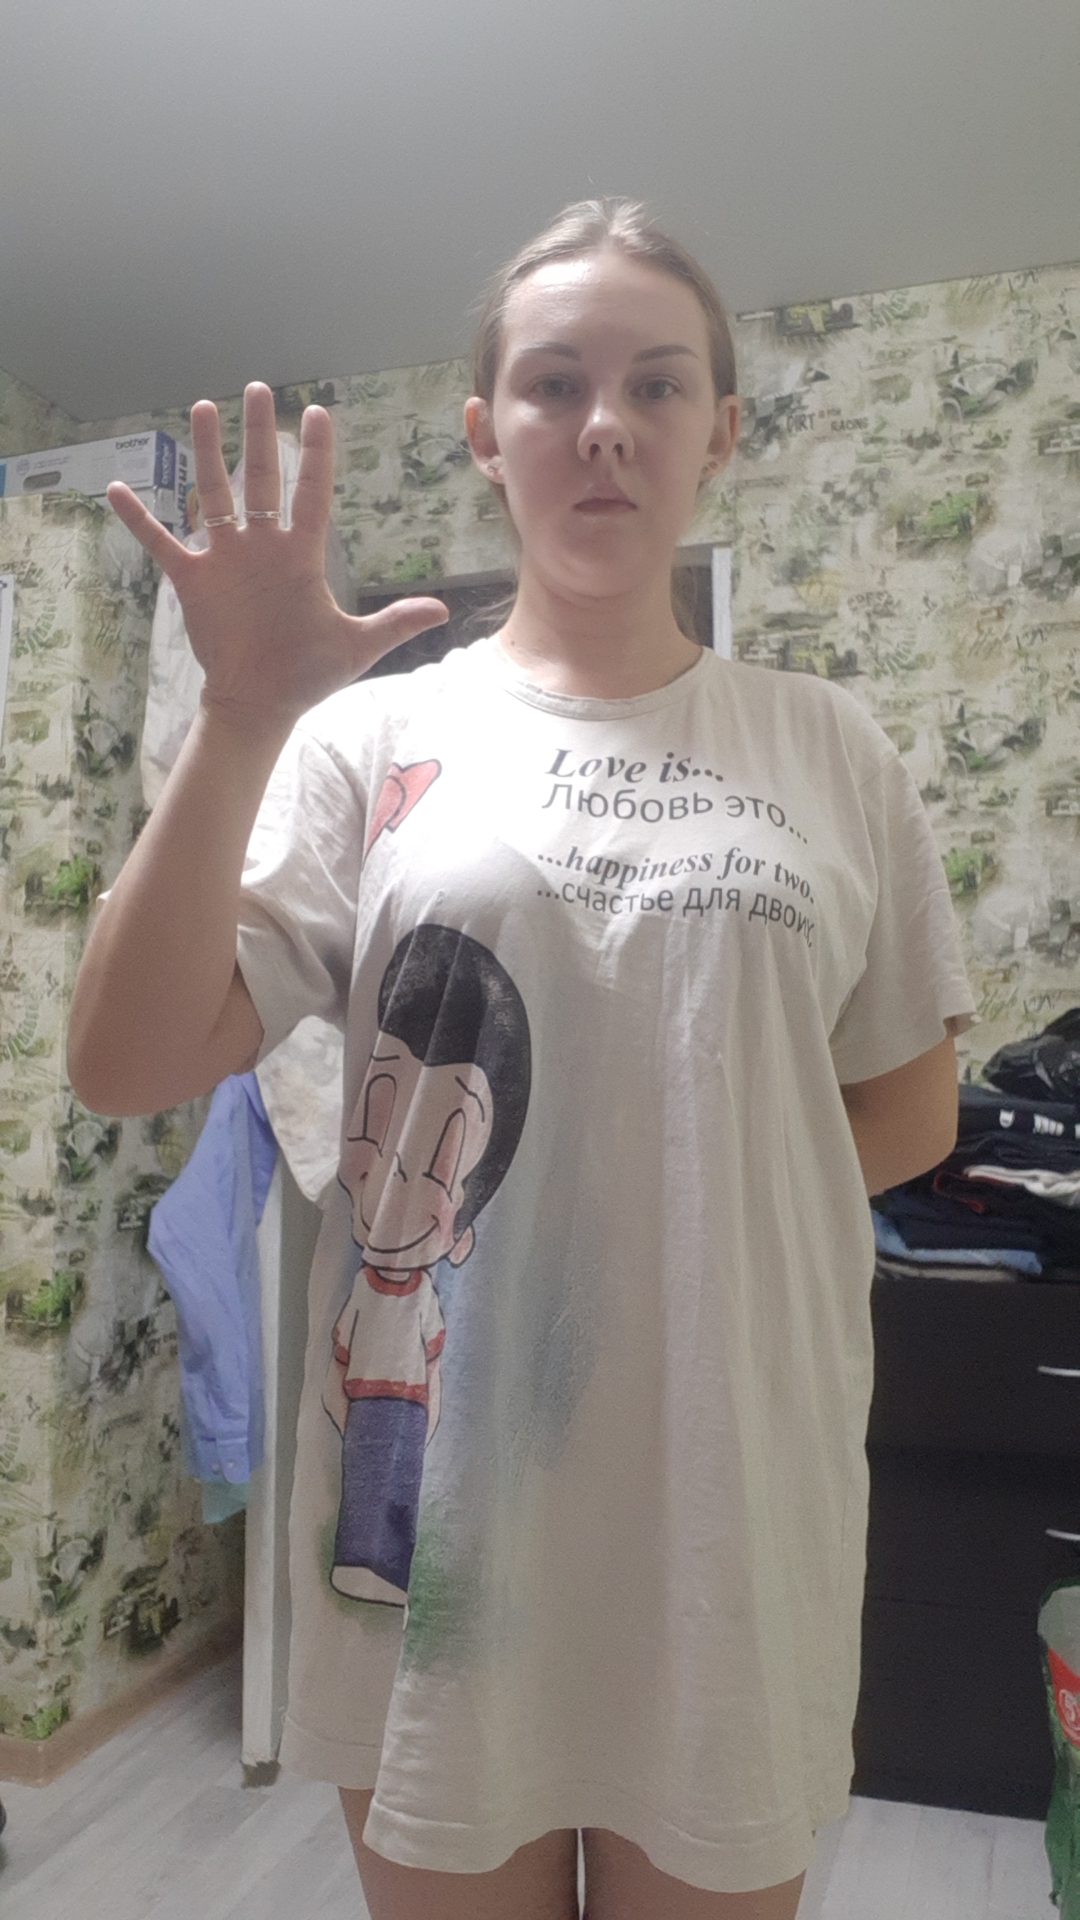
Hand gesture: palm